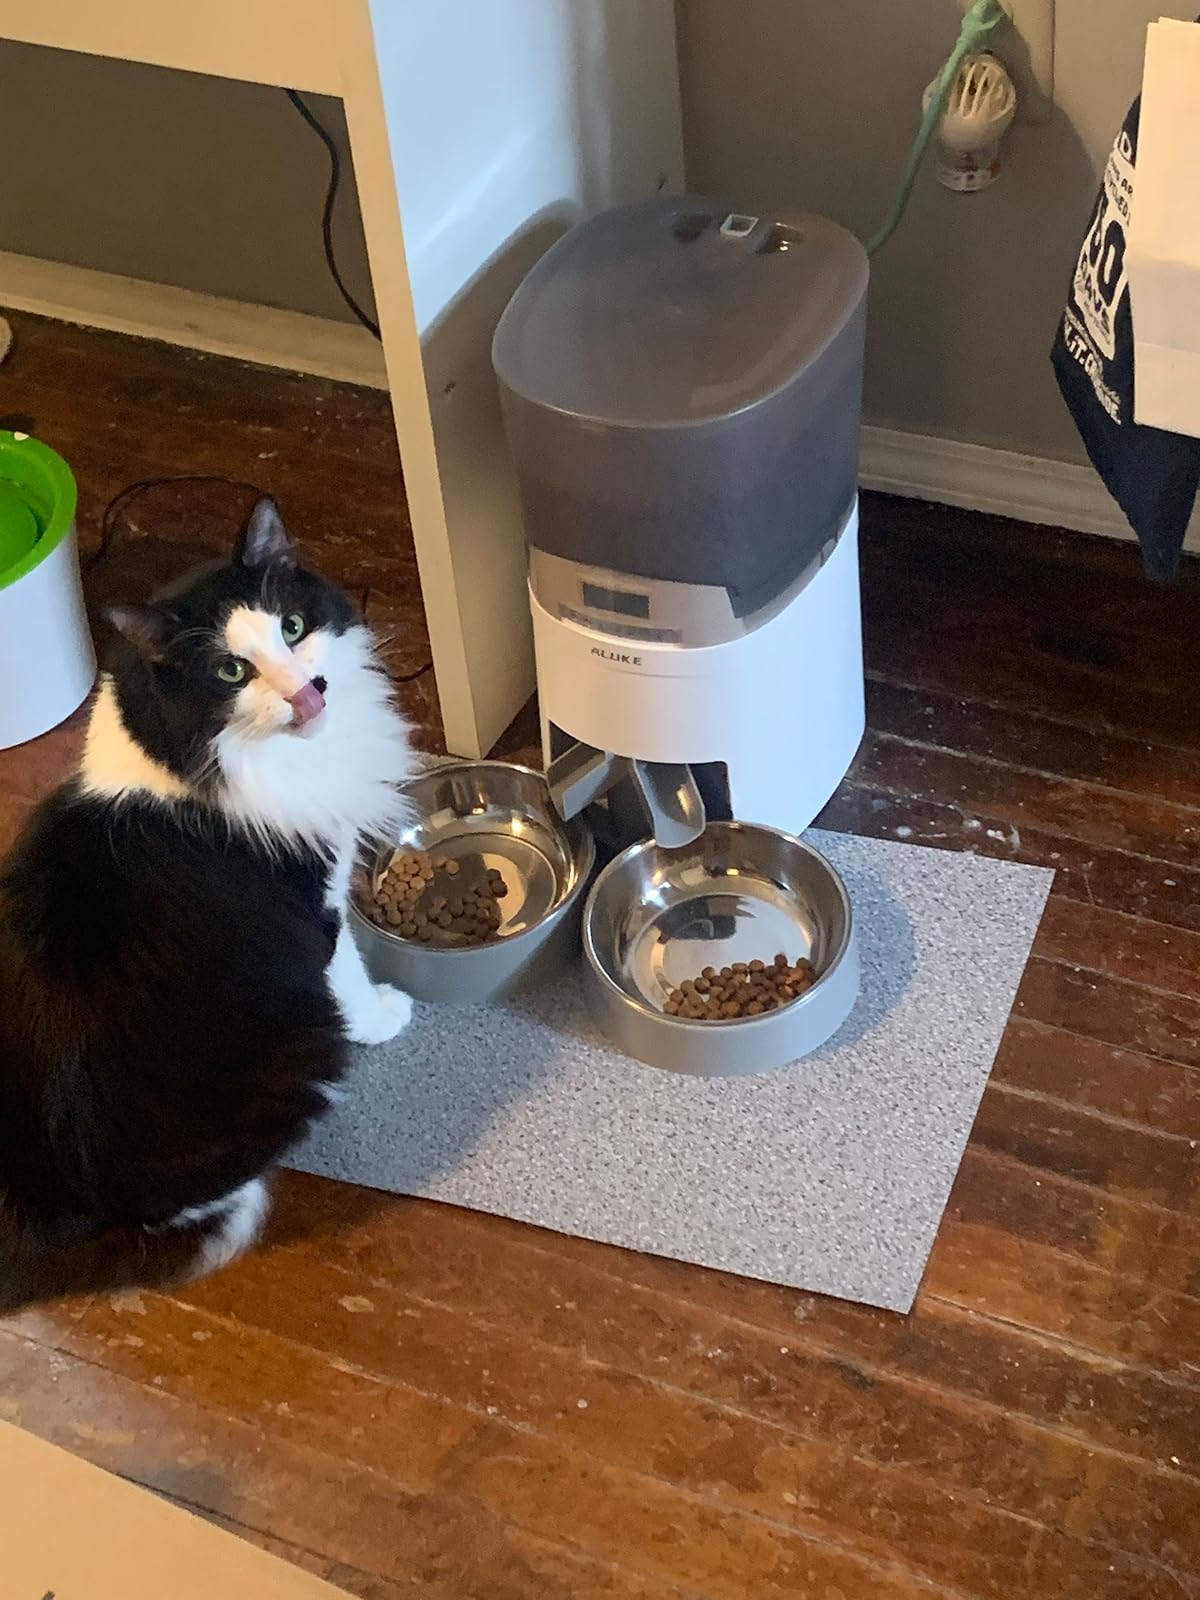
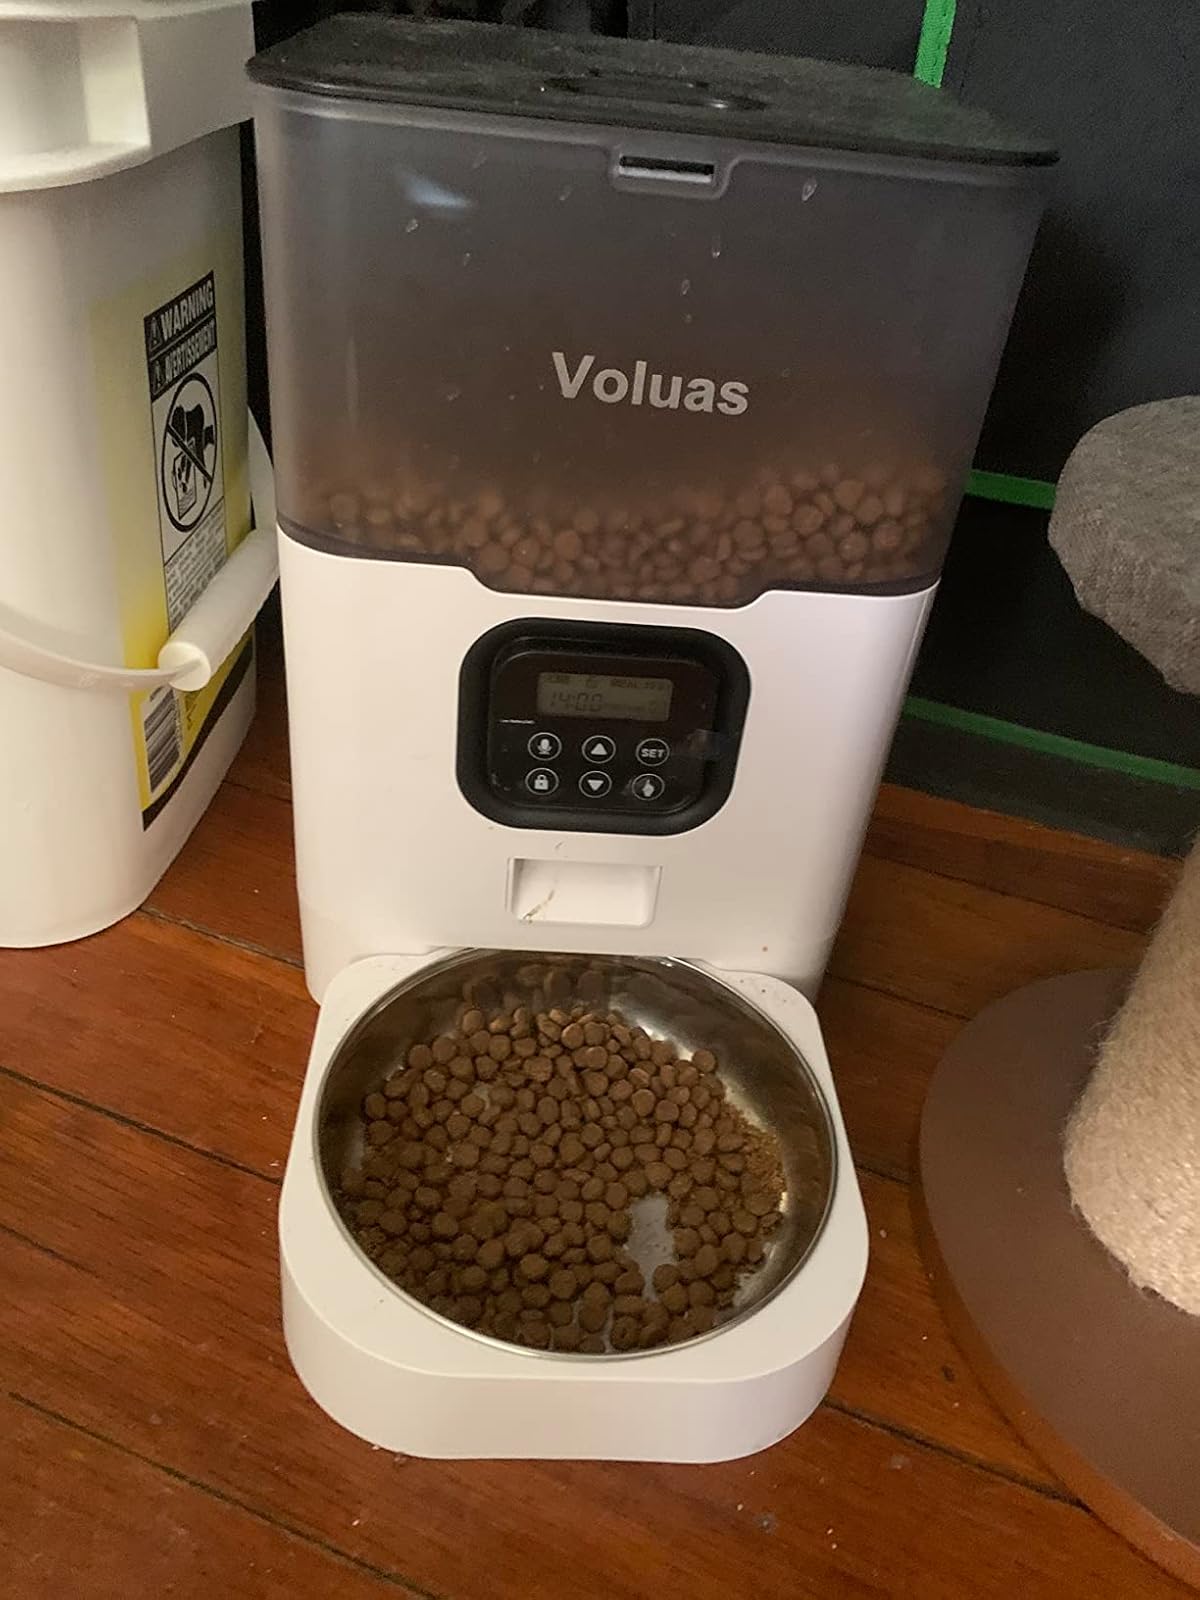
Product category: items_feeder
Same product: no